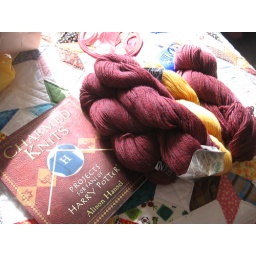
Yarn for a house scarf (Gryffindor of course) and the book I'm using for the pattern, Charmed Knits by Alison Hansel.